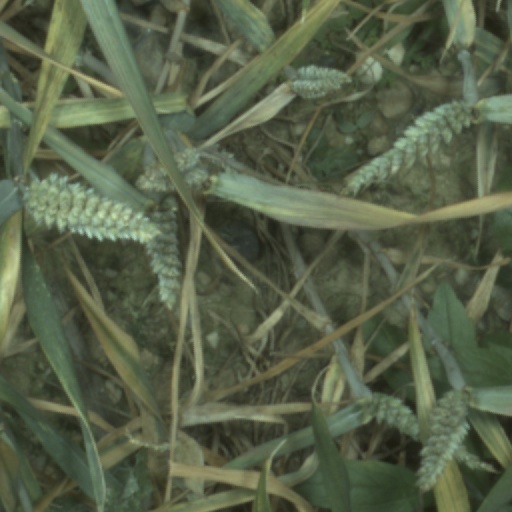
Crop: wheat